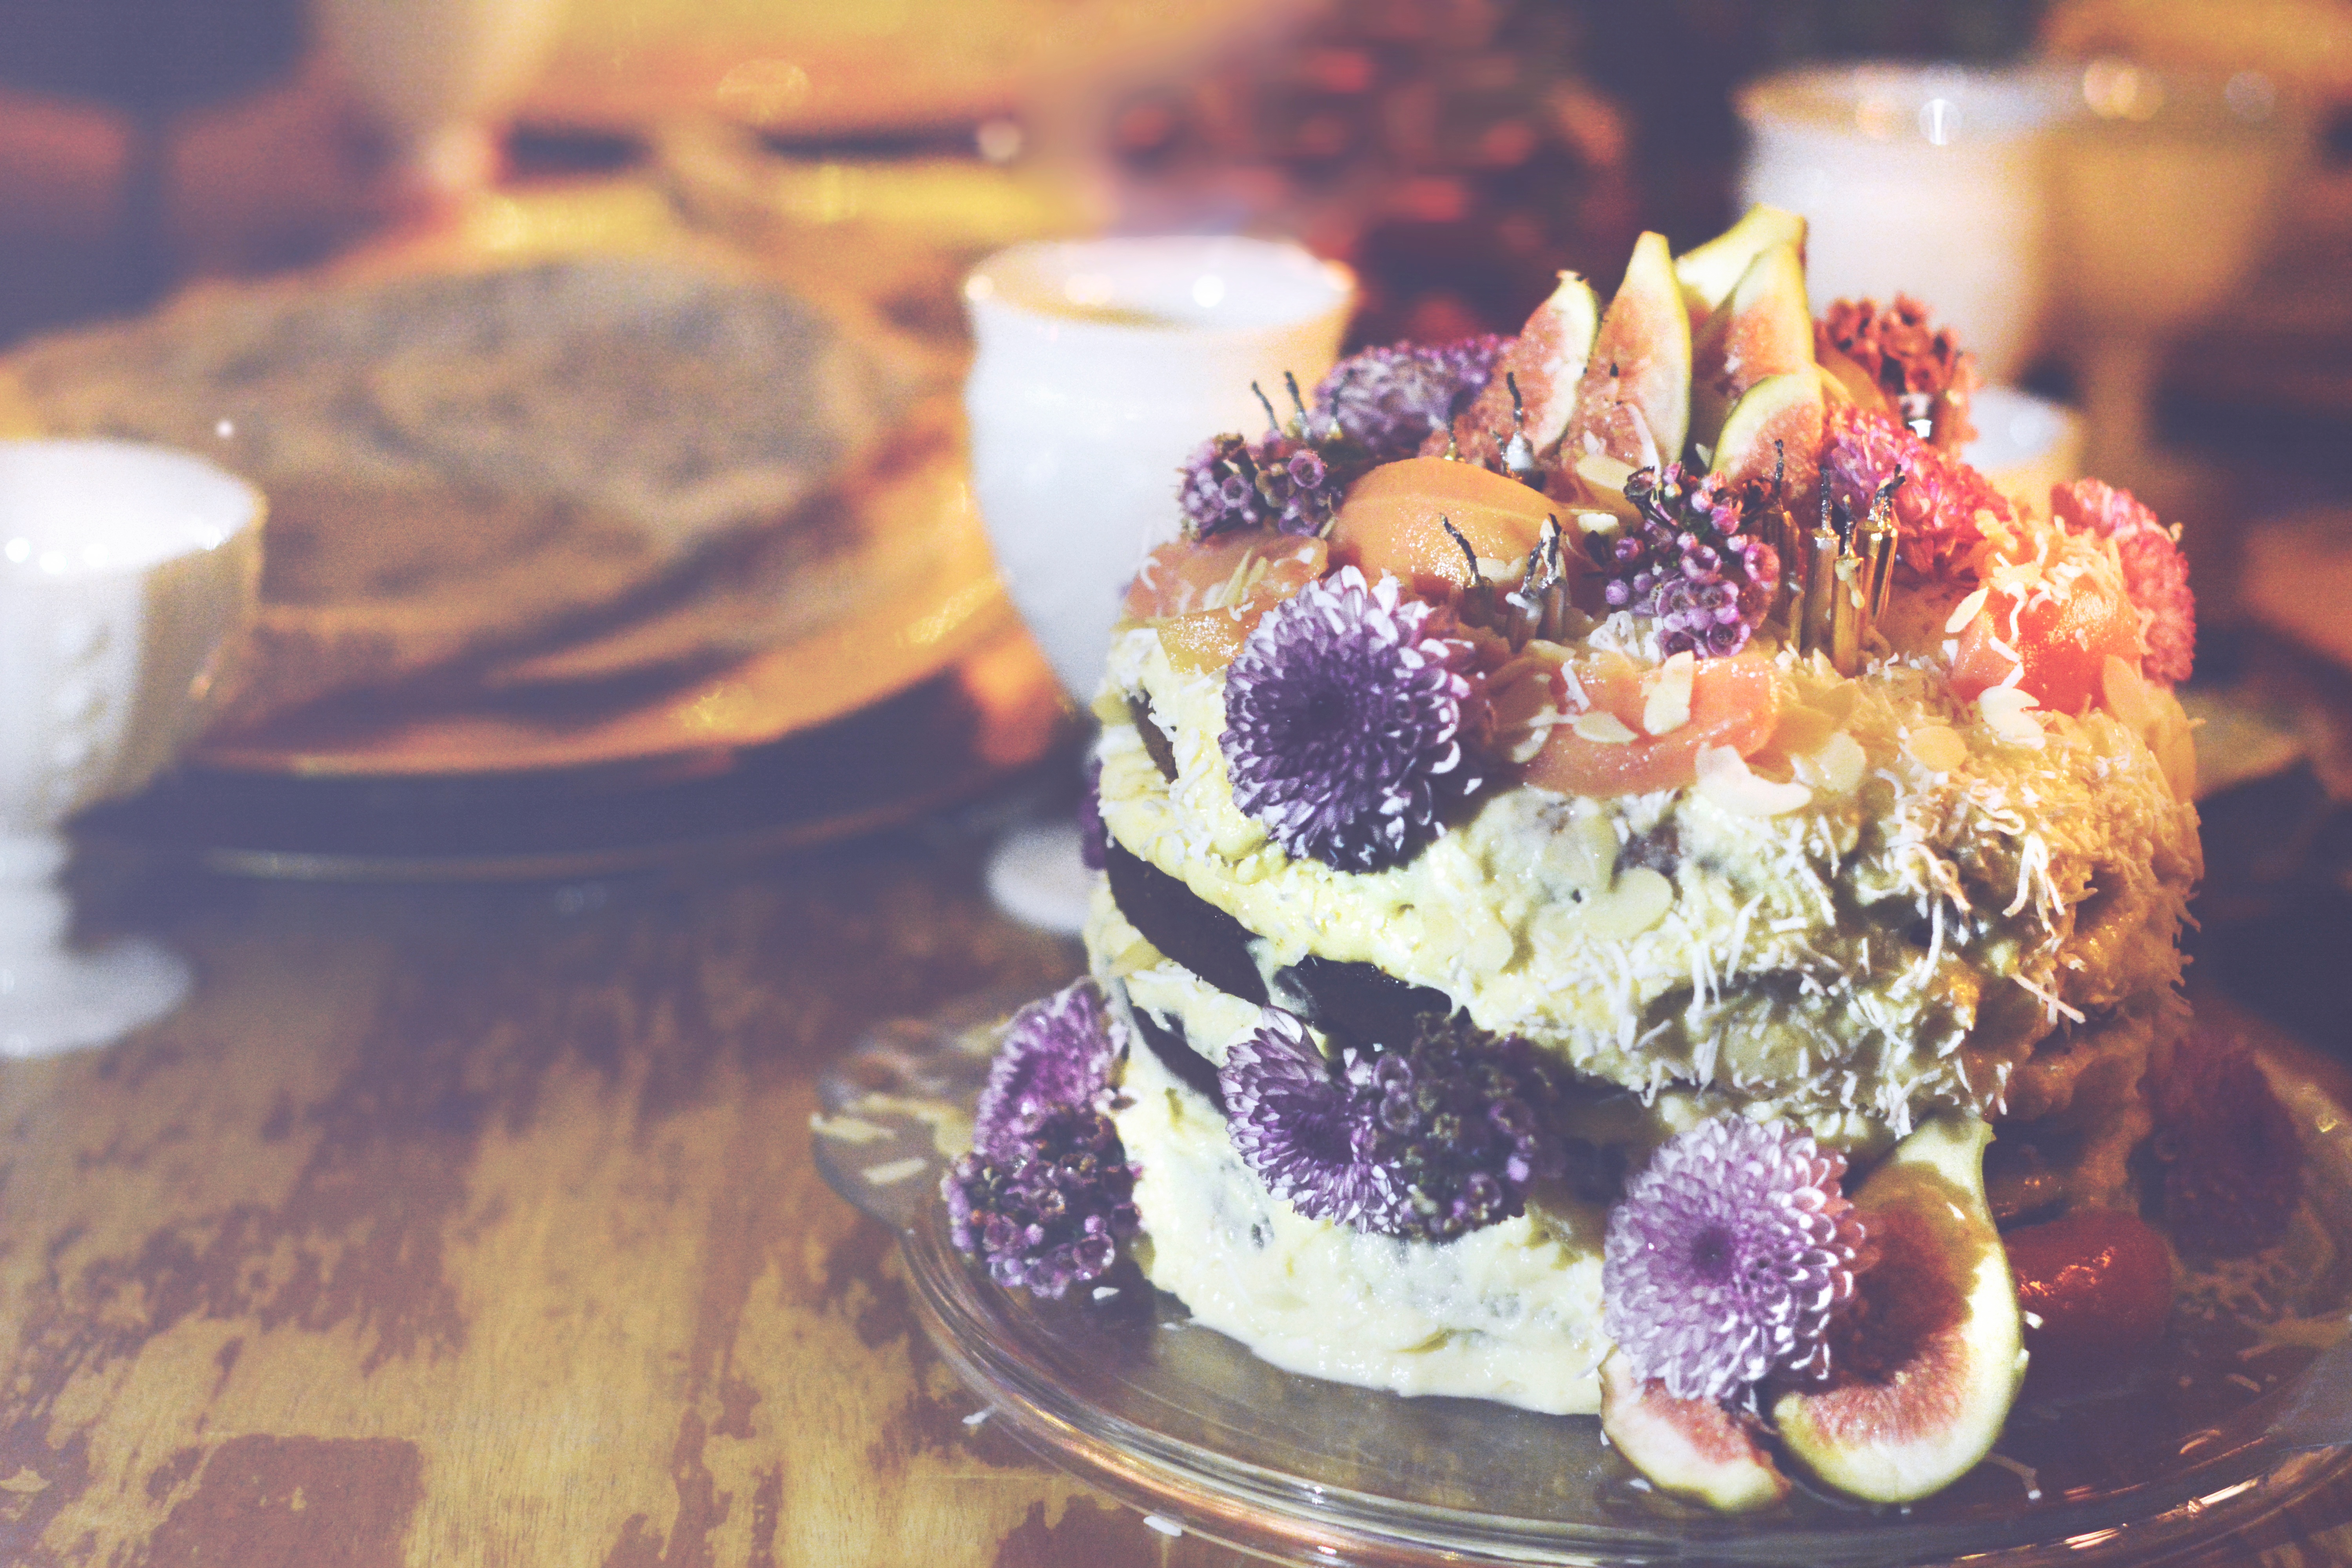
berry, meal, food, produce, breakfast, cupcake, baking, dessert, cake, icing, sweetness, flavor, buttercream